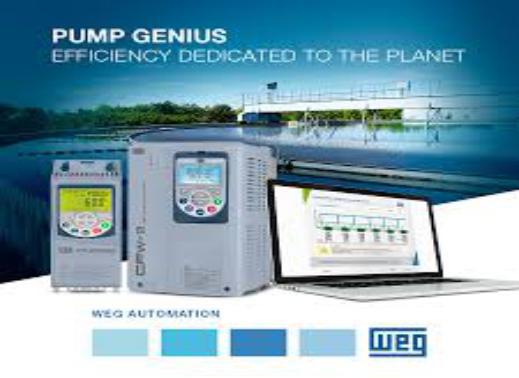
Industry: Others